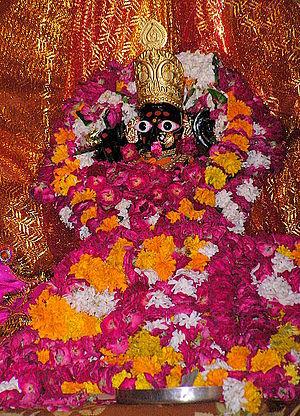
Sara la noire est une sainte vénérée par la communauté des Gitans aux Saintes-Maries-de-la-Mer en Camargue. Une légende fait d'elle la servante des Maries honorées en Provence. Une autre légende la tient pour une païenne de haute naissance, convertie à la religion chrétienne.